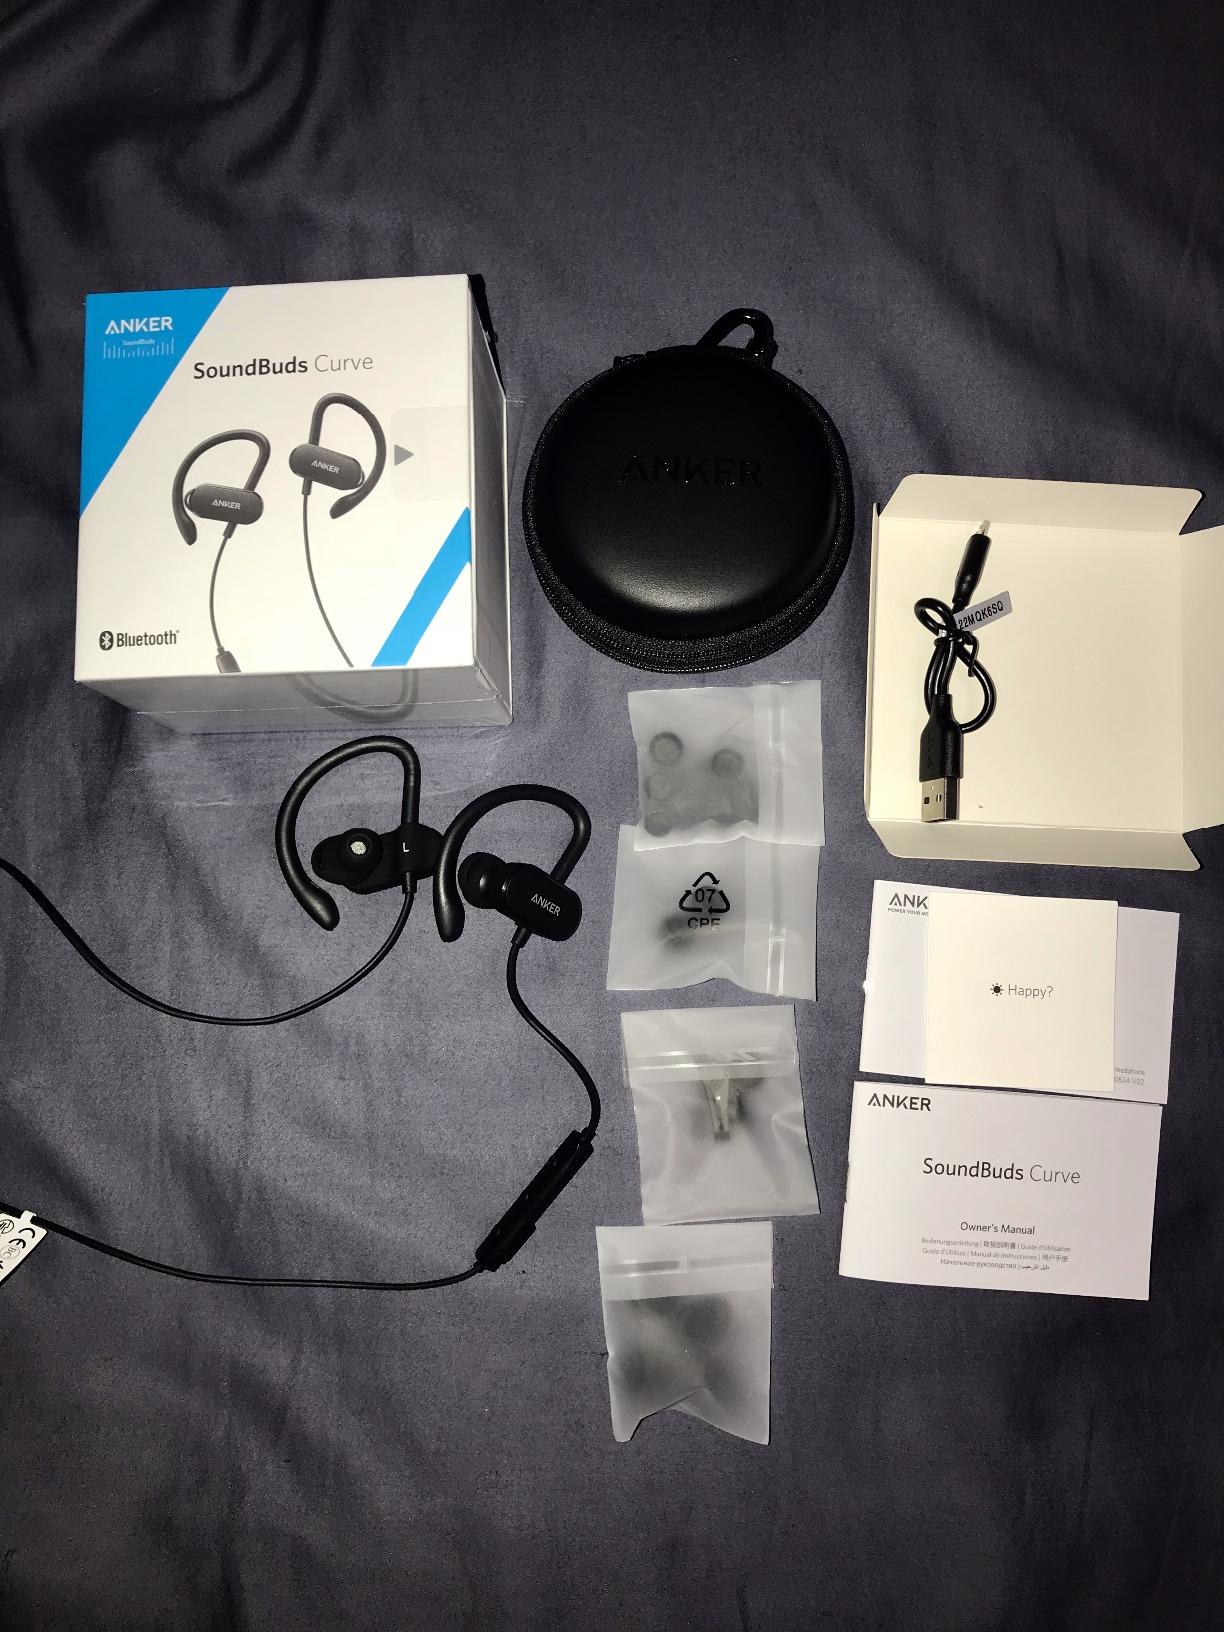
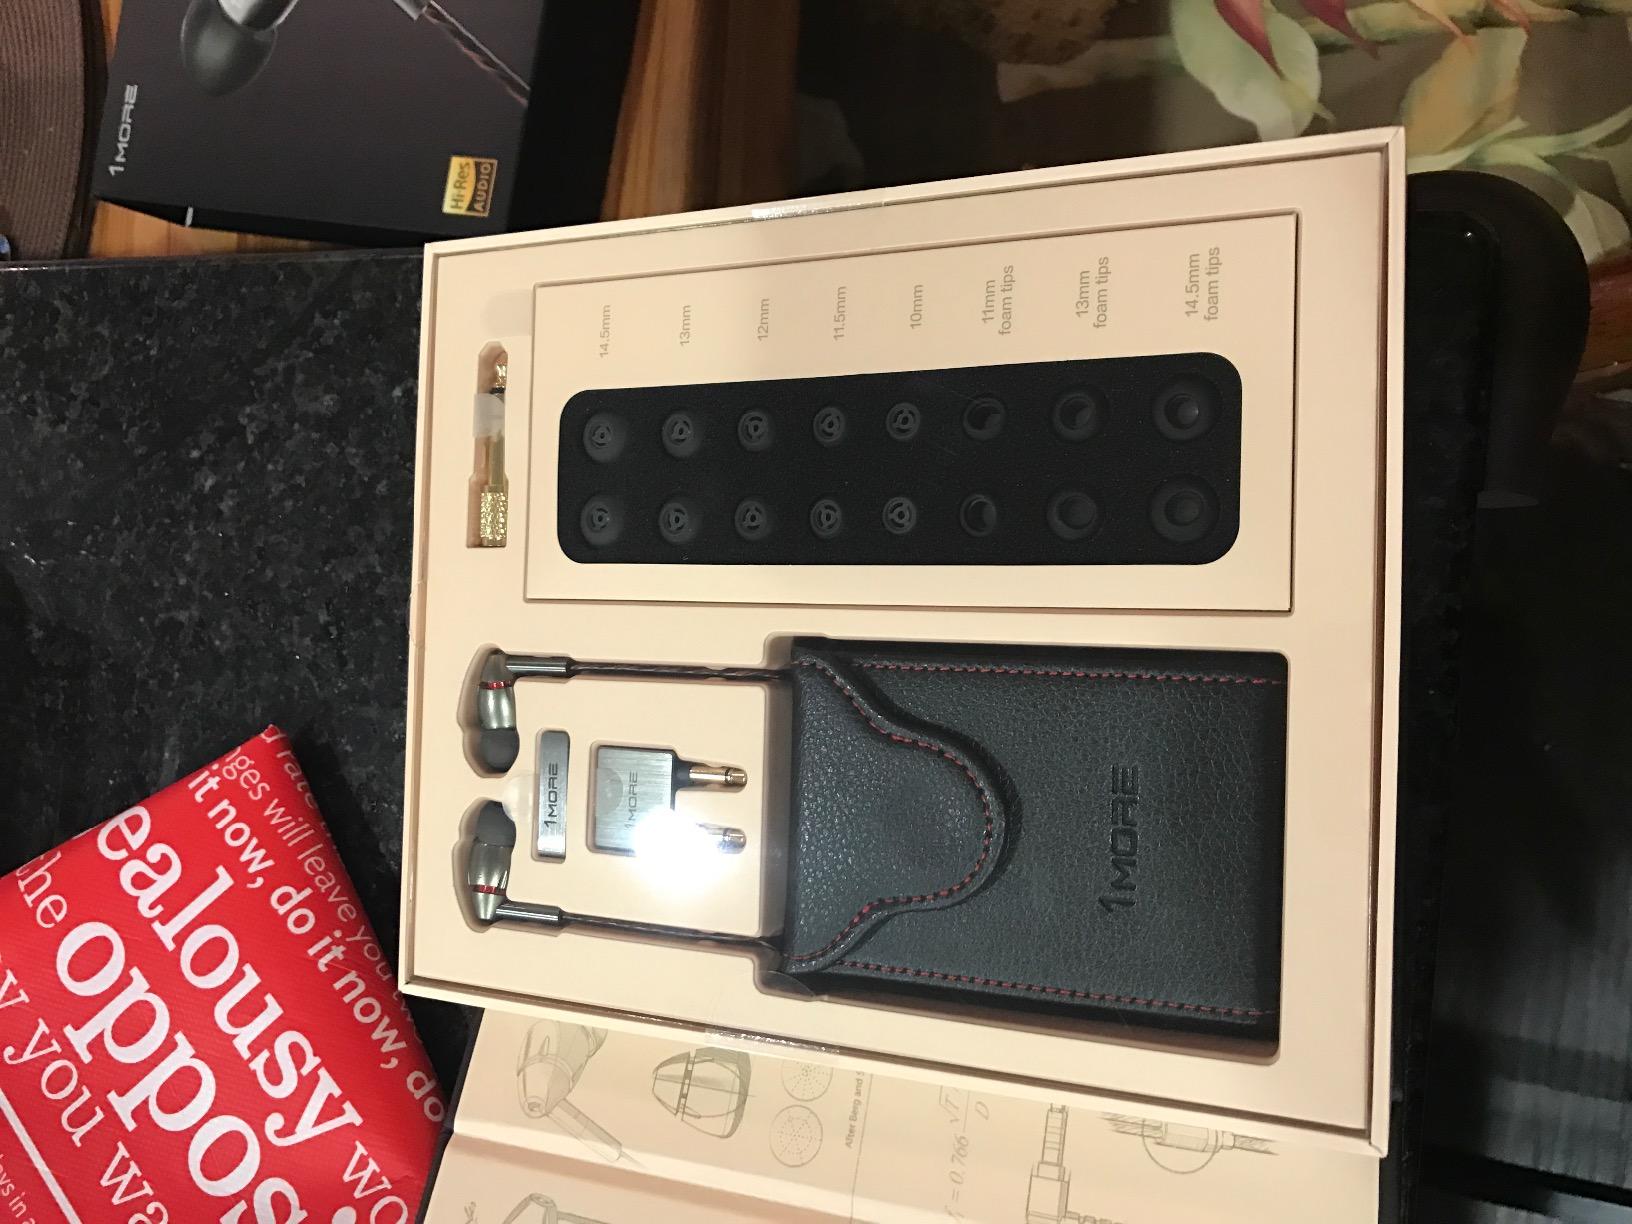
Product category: headphones
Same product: no